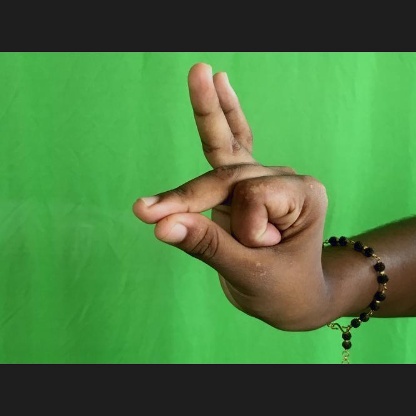
Mudra: Bramaram